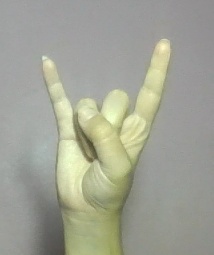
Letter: la